Darrin Smith

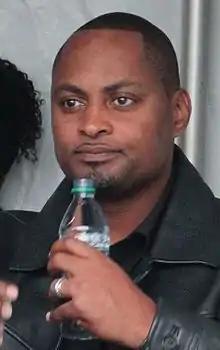
Smith in 2014

Darrin Andrew Smith (born April 15, 1970) is an American former professional football player who was a linebacker in the National Football League (NFL) for the Dallas Cowboys, Philadelphia Eagles, Seattle Seahawks and New Orleans Saints. He played college football for the Miami Hurricanes. He was inducted into the College Football Hall of Fame in 2025.